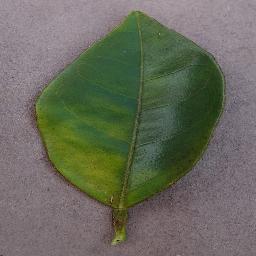
Label: Orange___Haunglongbing_(Citrus_greening)